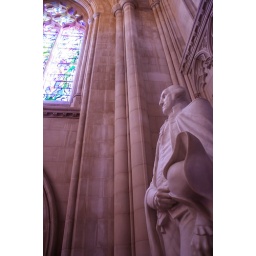
A sculpture of George Washington is bathed in the slightly-tinted light of a stained glass window in the nave of Washington National Cathedral